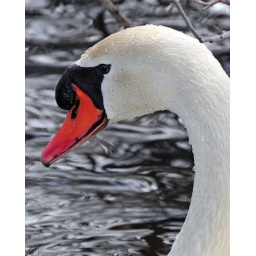
This beautiful swan was busy eating in Traverse City. Love the glistening water on her neck.